Tiger Smalls

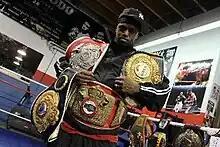
Smalls in 2011

Tiger Smalls (born Priest George Youngs Smalls on March 2, 1969) is a professional American boxing trainer who formerly held the World Boxing Organization Inter-Continental Featherweight title and North American Boxing Organization Featherweight title, as well as the Universal Boxing Association world featherweight title.